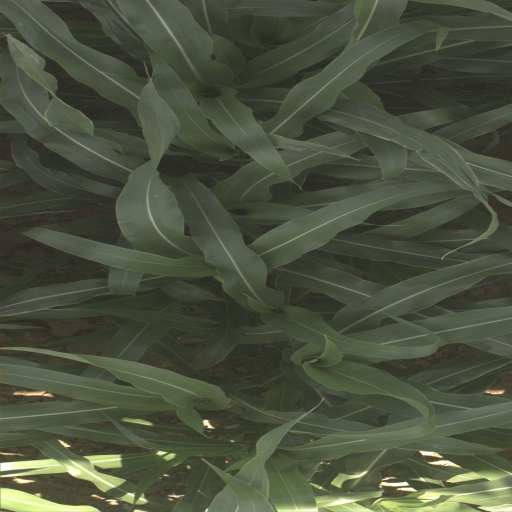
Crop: sorghum